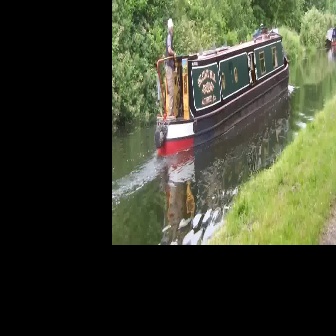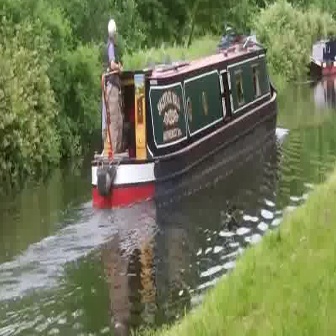
  Please identify the target specified by the bounding box [153,20,290,157] in the first image and locate it in the second image. Return the coordinates in [x_min,y_min,x_max,y_max] format.
Answer: [88,21,278,210]